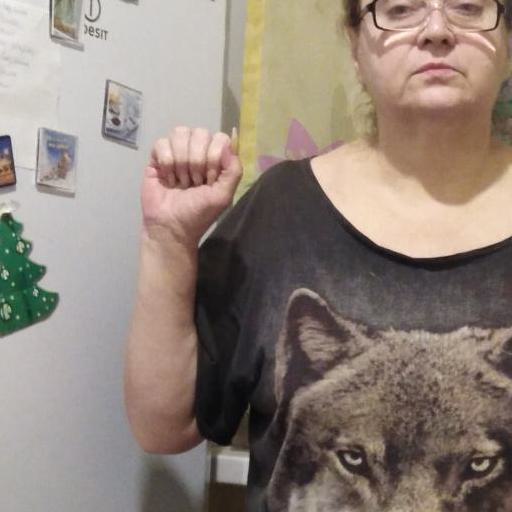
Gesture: fist